Max Fisher

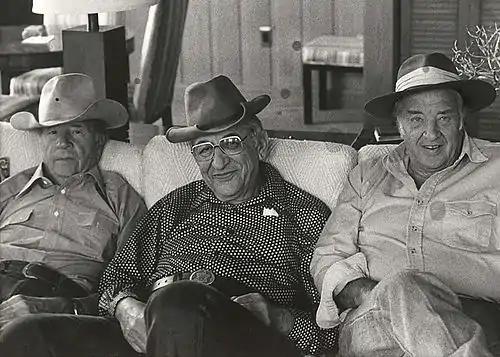
Fisher (center), John Bugas (left), Henry Ford II (right) at Bugas's Wyoming ranch

Max Martin Fisher (July 15, 1908 – March 3, 2005) was an American businessman and philanthropist, and presidential advisor. Fisher founded Aurora Gasoline, an oil company that owned Speedway gas stations. After selling the company, he was chairman of United Brands and several other companies and invested in large-scale real estate projects.